Kashin (town)

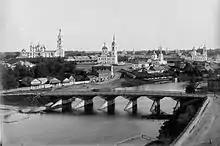
Kashin in 1894

In 1708, the town became a part of Ingermanland Governorate (known since 1710 as St. Petersburg Governorate), but in 1727 it was transferred to Moscow Governorate. In 1775, Tver Viceroyalty was formed from the lands which previously belonged to Moscow and Novgorod Governorates, and Kashinsky Uyezd with the seat in Kashin was established. In 1796, Tver Viceroyalty was transformed into Tver Governorate. On October 3, 1927, Kashinsky Uyezd was abolished and split between Bezhetsky and Kimrsky Uyezds. On July 12, 1929, Kashinsky District, with the administrative center in the Kashin, was established within Bezhetsk Okrug of Moscow Oblast. On July 23, 1930, the okrugs were abolished and the districts were directly subordinated to the oblast. On January 29, 1935, Kalinin Oblast was established and Kashin was transferred to it. In 1990, Kalinin Oblast was renamed Tver Oblast.